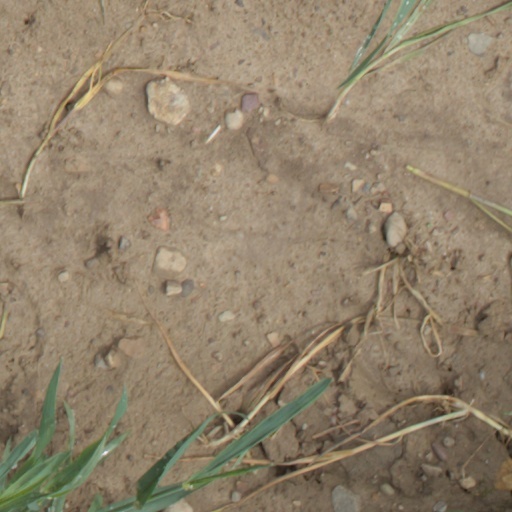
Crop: wheat